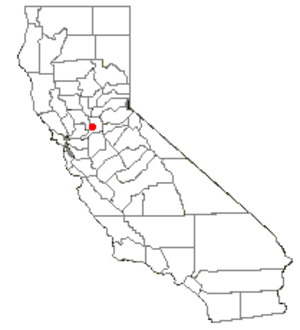
Laguna Creek est une ancienne census-designated place du comté de Sacramento en Californie. Elle fait à présent partie de la municipalité de Elk Grove dans la banlieue sud de Sacramento.